Frans Jeppsson Wall

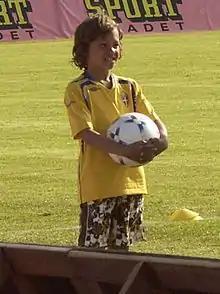
Frans Jeppsson Wall in 2008 during the time of his second chart topper "Fotbollsfest"

Jeppsson Wall was born in Ystad, Sweden. His father Mark was born in Nigeria to a Nigerian mother and a British father. At the age of eight, Mark moved to London. Jeppsson Wall's mother is Swedish. He was thus raised speaking both English and Swedish. During most of his life, Jeppsson Wall has been a part-time resident in London and he also studied music there for an entire year when he was 15 at The Norwood School. He has a younger brother named Casper and a twin sister, named Filippa. He is best known for his football anthems with the band Elias, including the 2006 hit "Who's da Man", dedicated to Swedish footballer Zlatan Ibrahimović. The song, credited to Elias and featuring vocals by Frans, stayed at the top of Sverigetopplistan, the official Swedish Singles Chart, for 13 weeks.